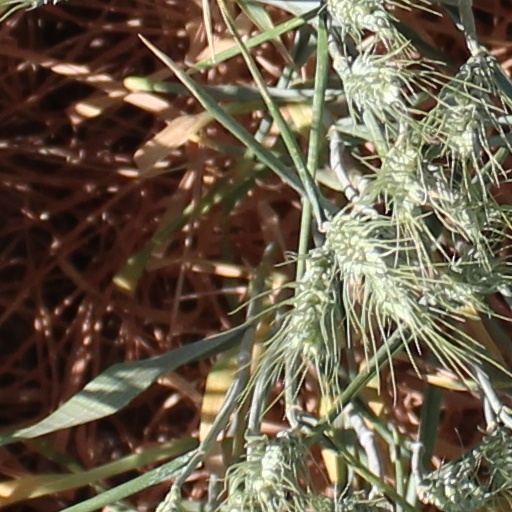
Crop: wheat